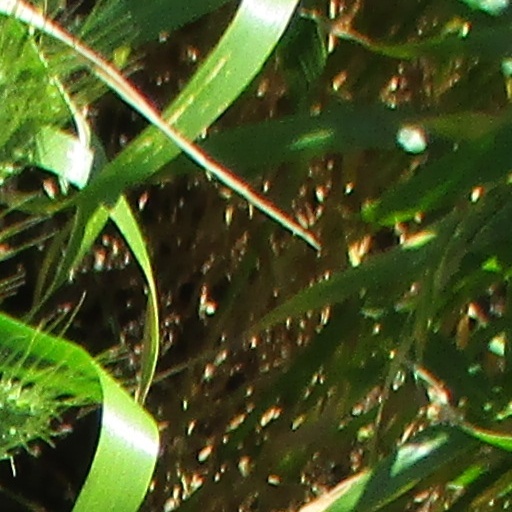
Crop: wheat